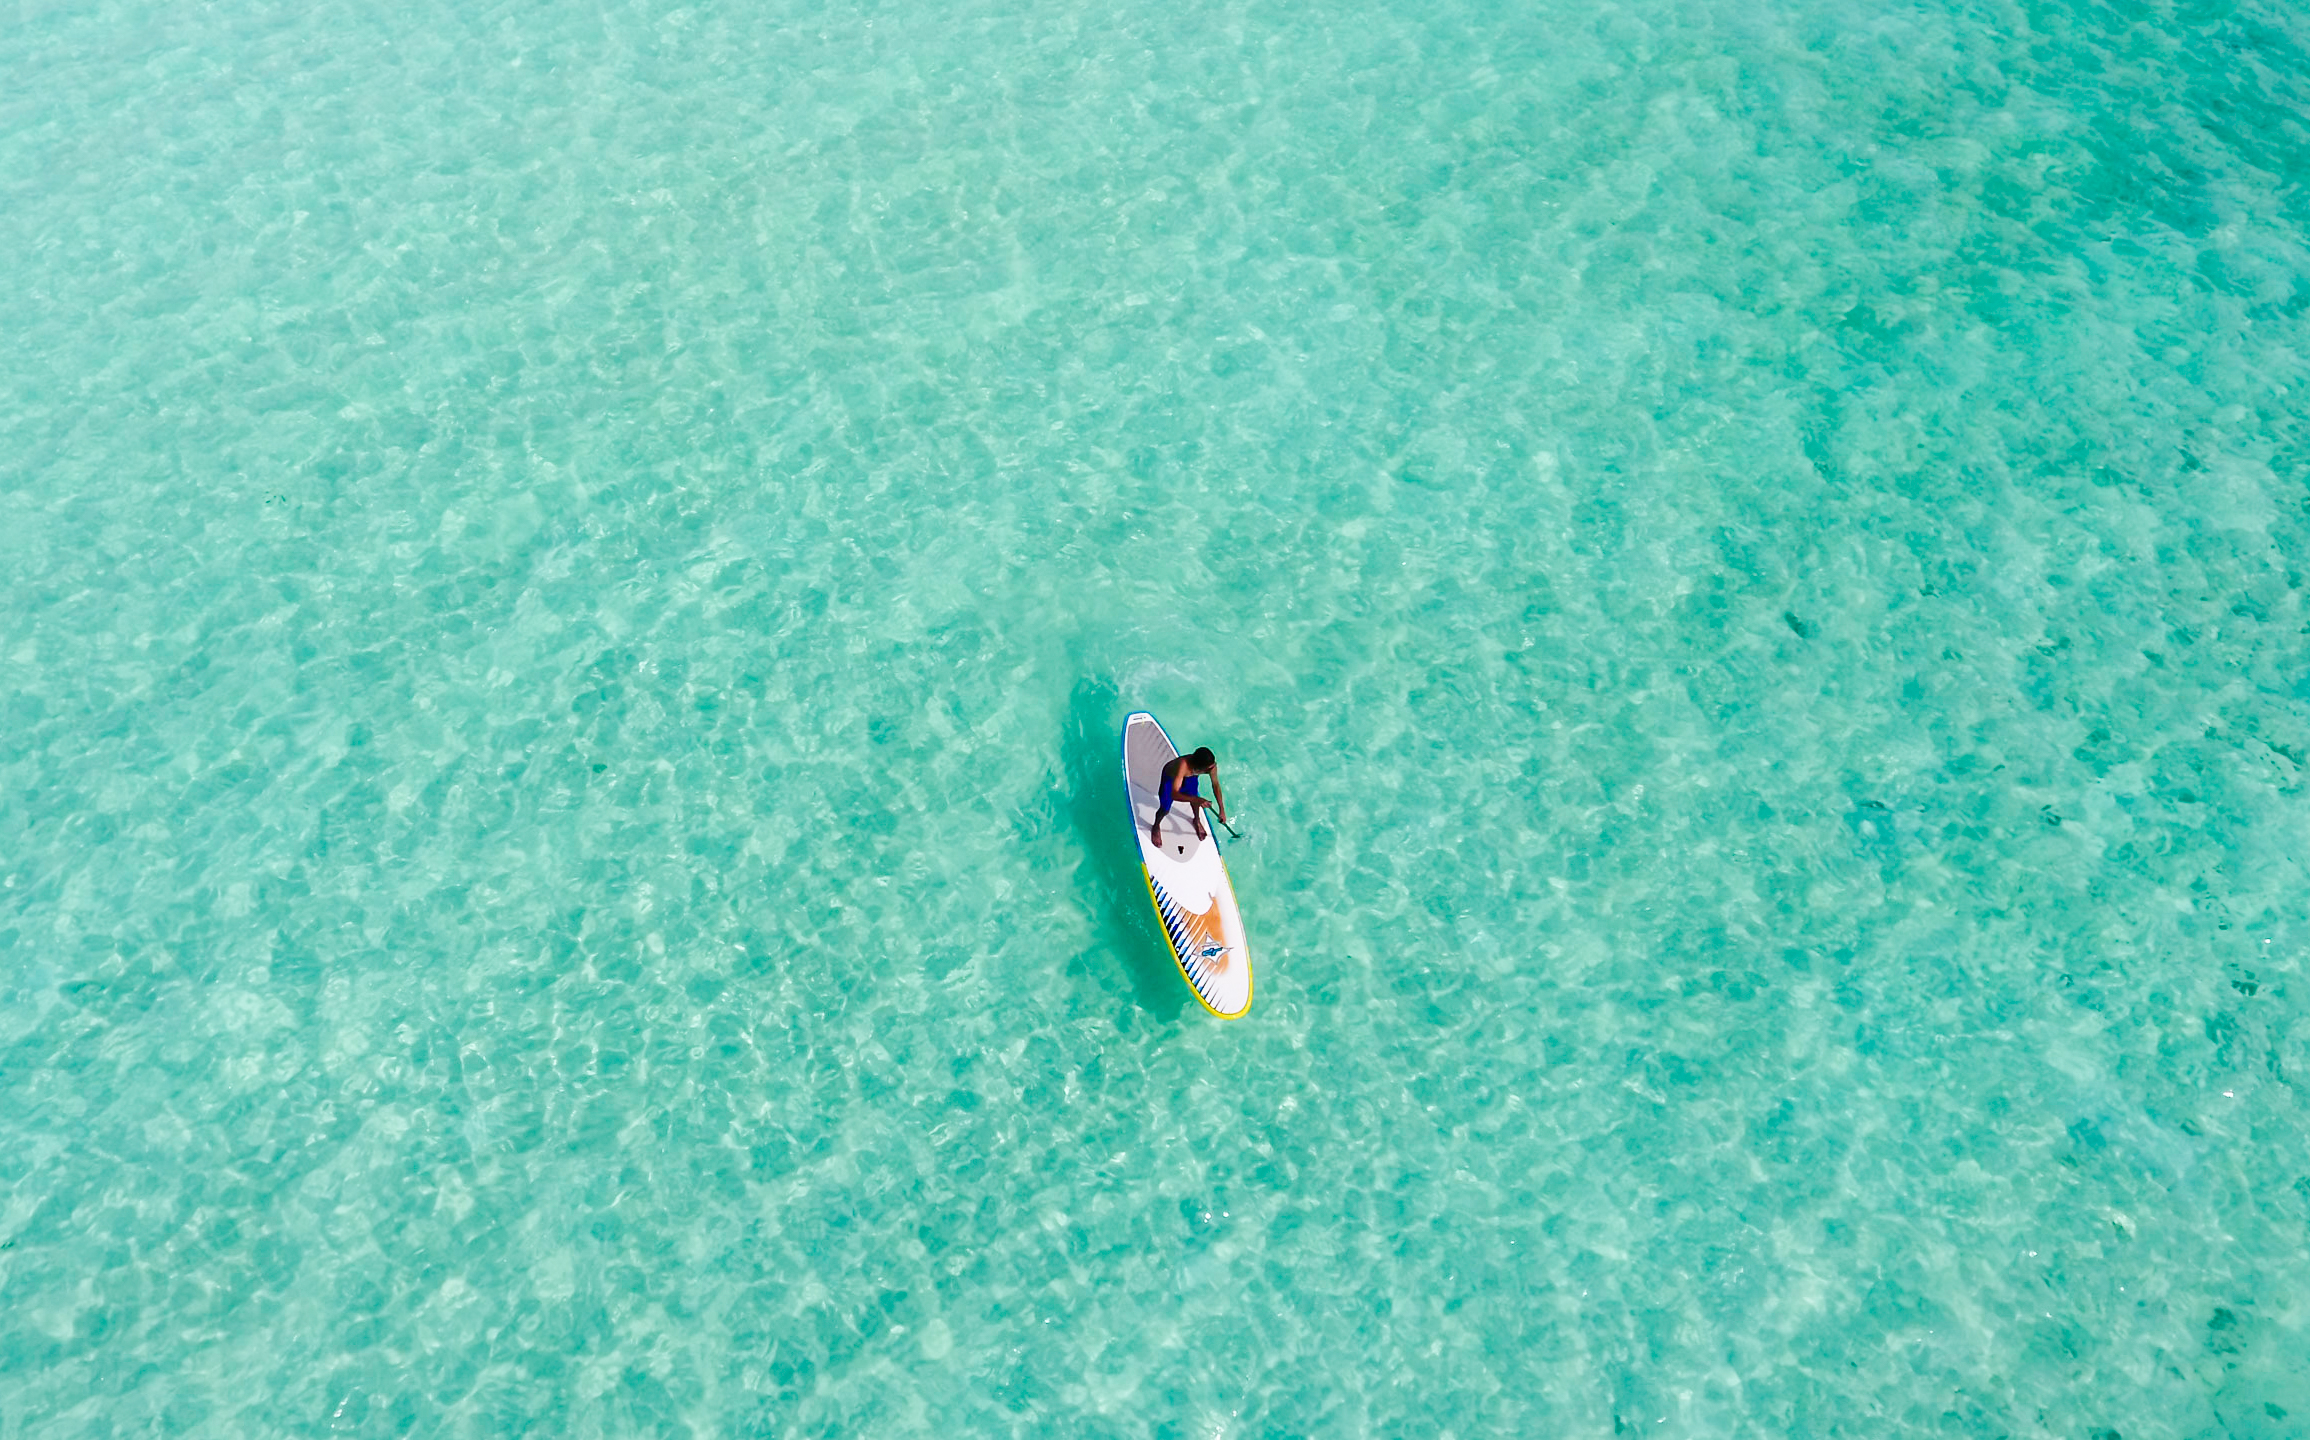
sea, sand, wave, underwater, green, blue